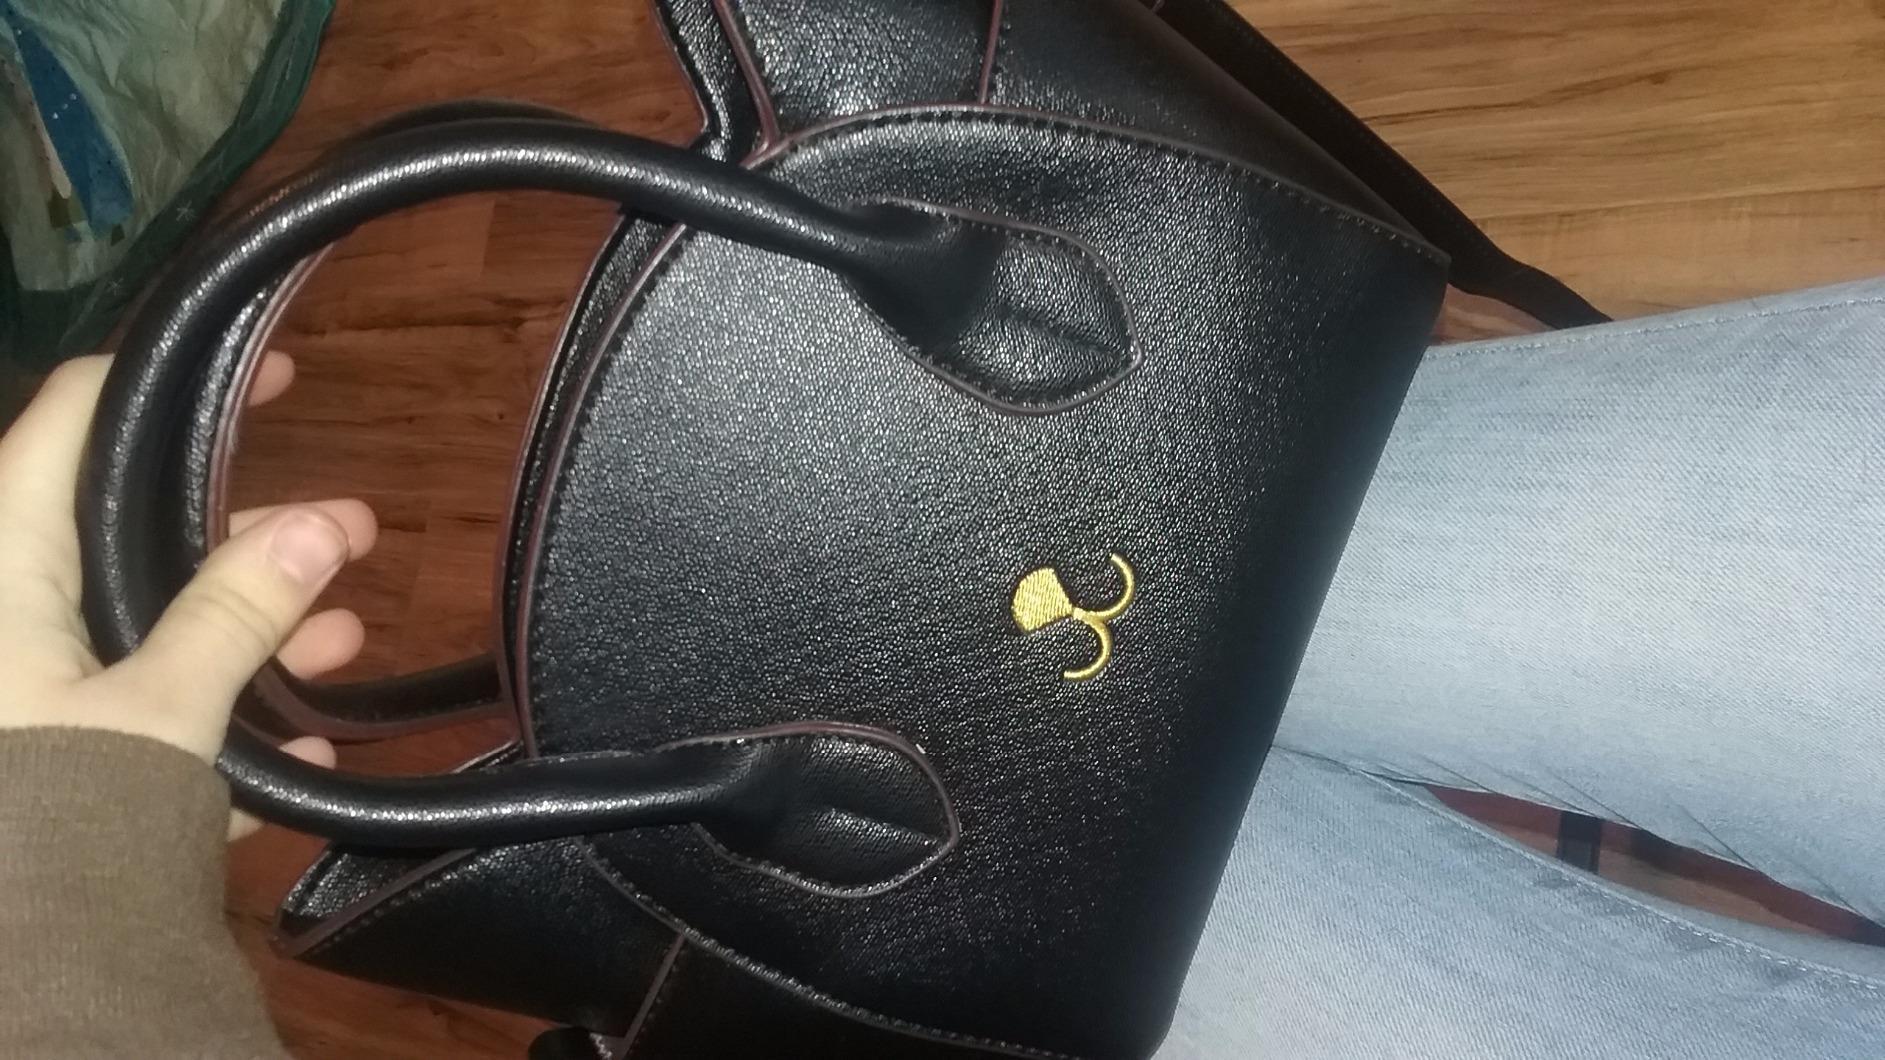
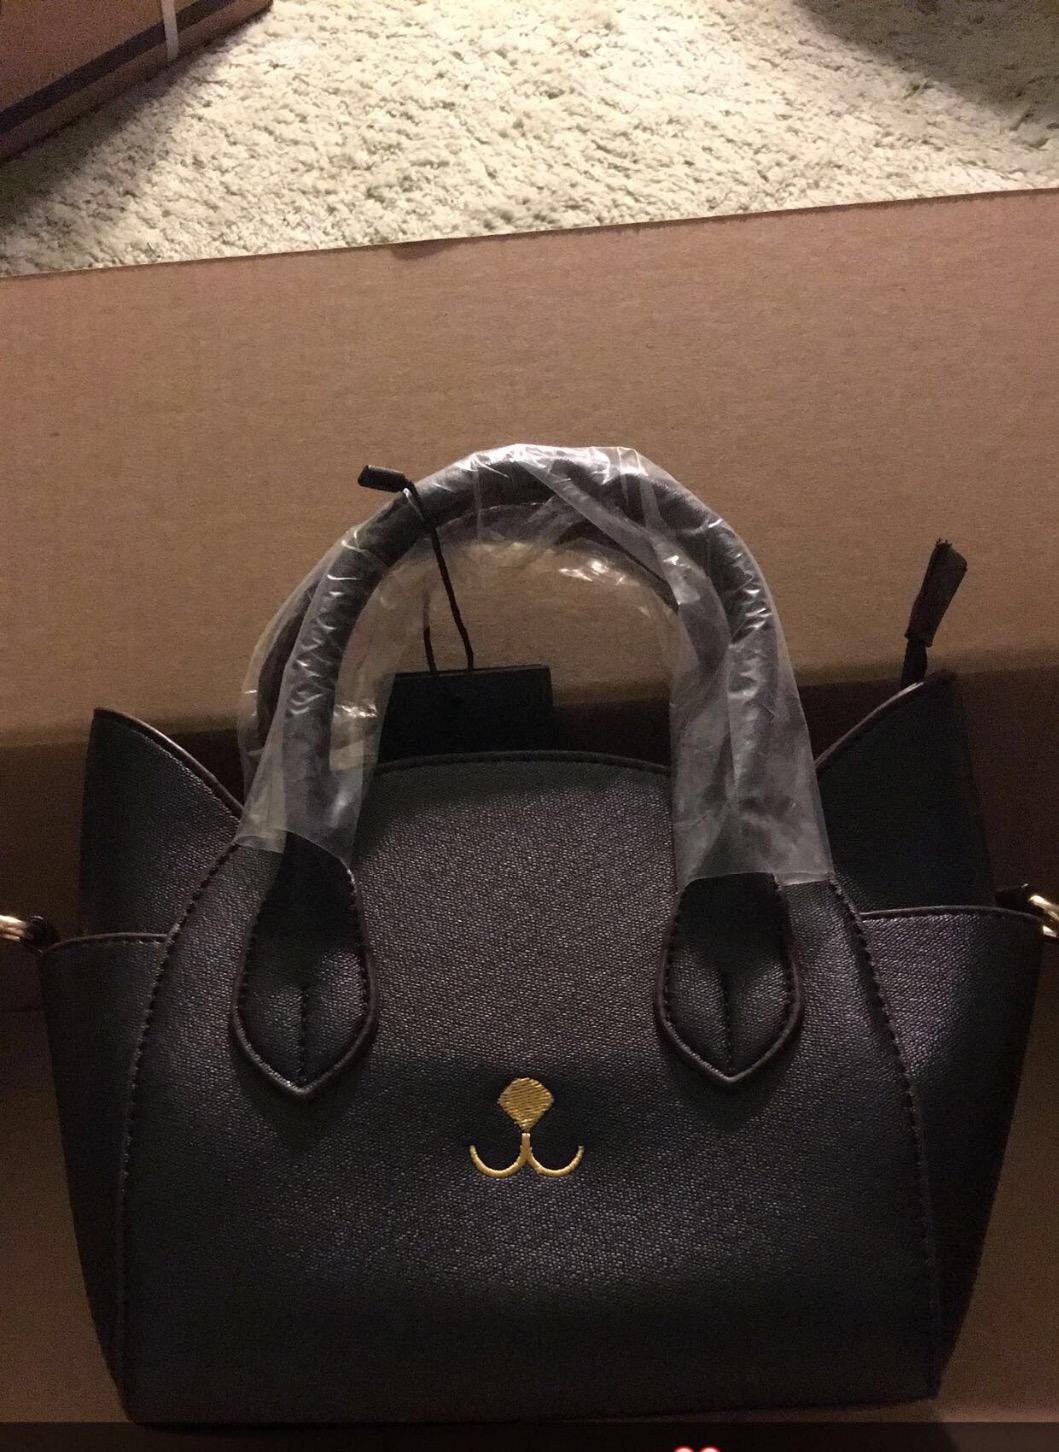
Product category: accessories_handbag
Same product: yes